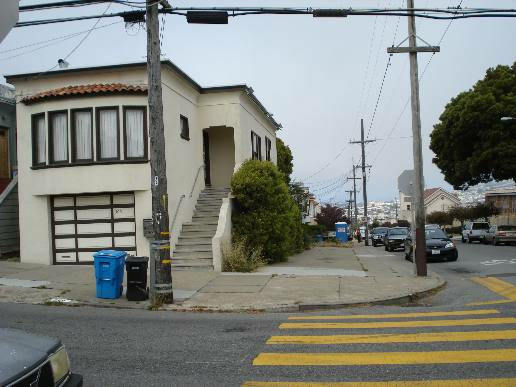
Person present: No